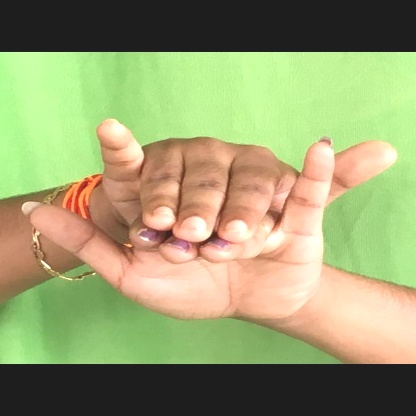
Mudra: Varaha